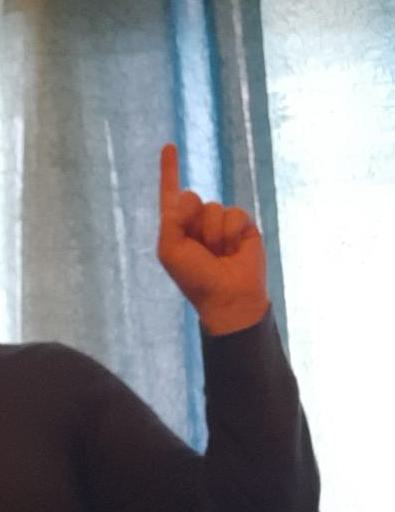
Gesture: one